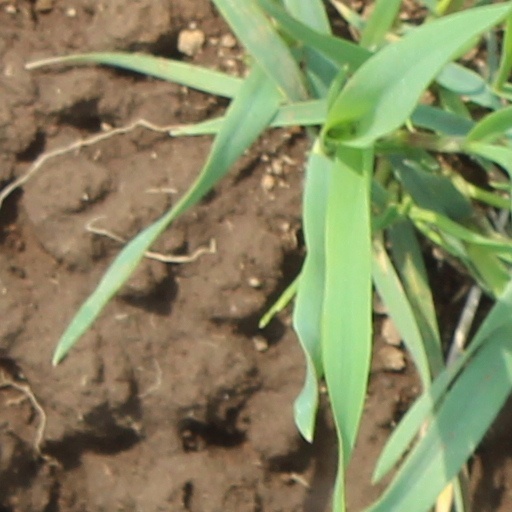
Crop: wheat